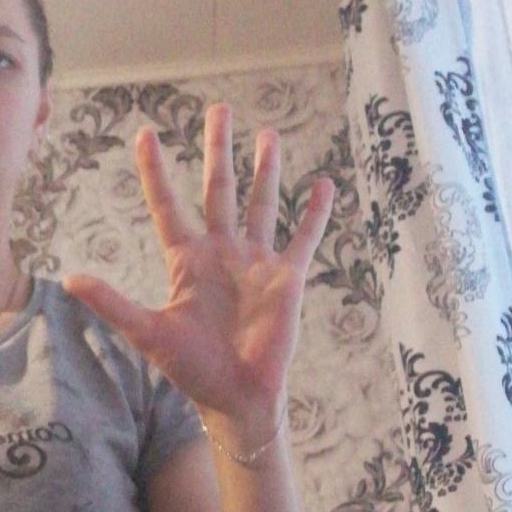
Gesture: palm